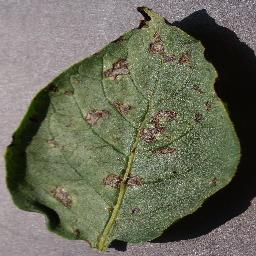
Label: Potato___Early_blight